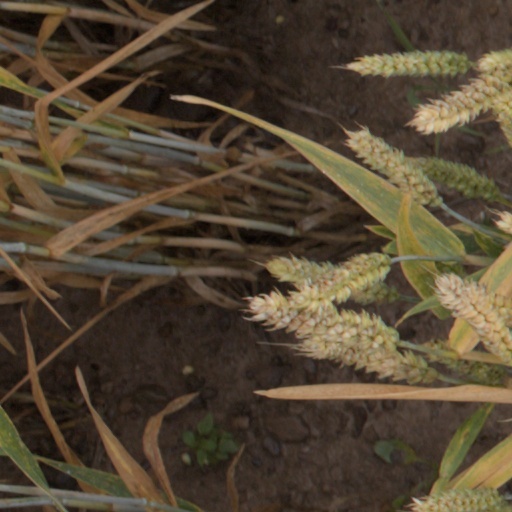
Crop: wheat